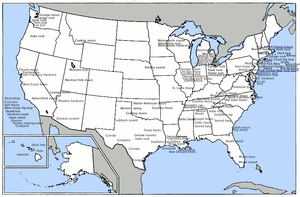
La culture des États-Unis tire ses origines et est principalement fondée sur la culture occidentale, mais est aussi influencée par de nombreuses autres cultures et peuples comme les Afro-Américains, les Amérindiens, les Asio-Américains, les Polynésiens et les Latino-américains. Elle possède toutefois ses propres caractéristiques sociales et culturelles, notamment sa langue, sa musique, son cinéma, ses arts, ses codes sociaux, sa cuisine et son folklore. Les États-Unis d'Amérique sont un pays divers ethniquement et racialement en conséquence d'immigrations massives en provenance de nombreux pays tout au long de leur histoire.